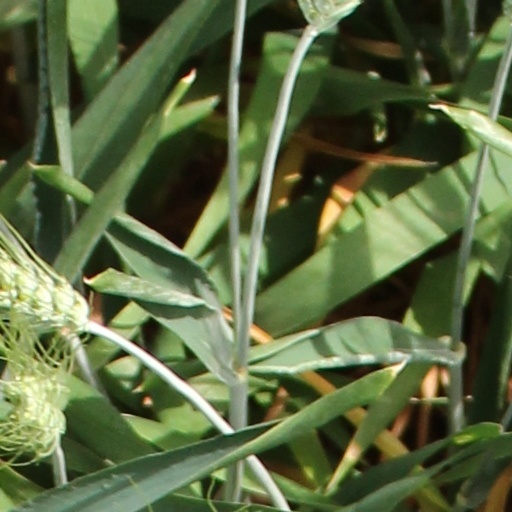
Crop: wheat